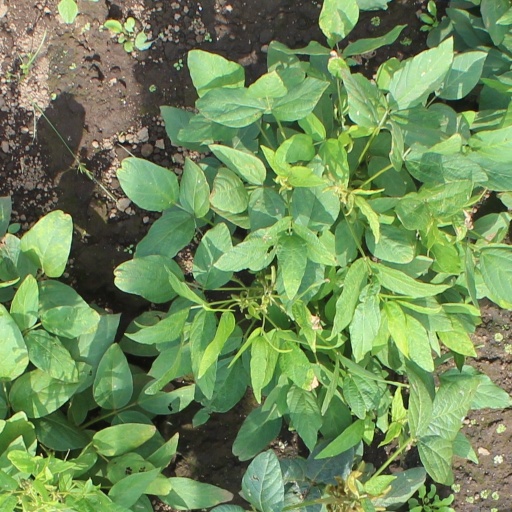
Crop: soybean